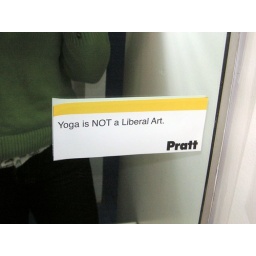
Sign in the bathroom of the library - I could not disagree more.